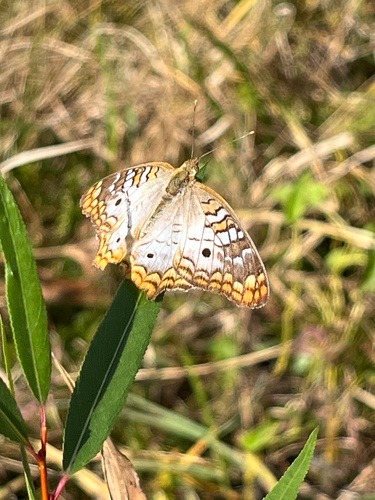
Scientific name: Anartia jatrophae
Common name: White peacock
Family: Nymphalidae
Order: Lepidoptera
Pollinator type: Primary pollinator
Habitat: Gardens, parks, and open areas
Geographic range: Southern United States to Argentina
Conservation status: Least Concern